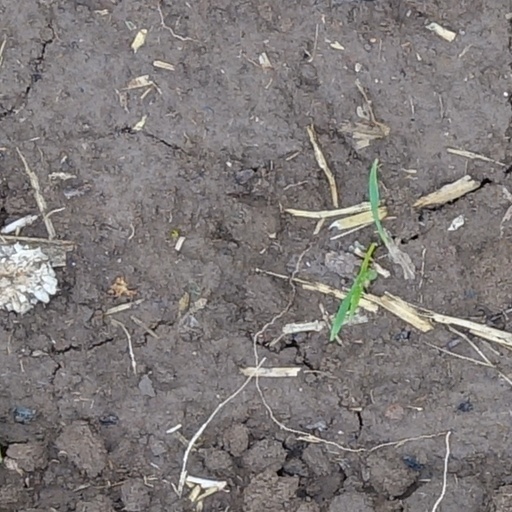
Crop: wheat